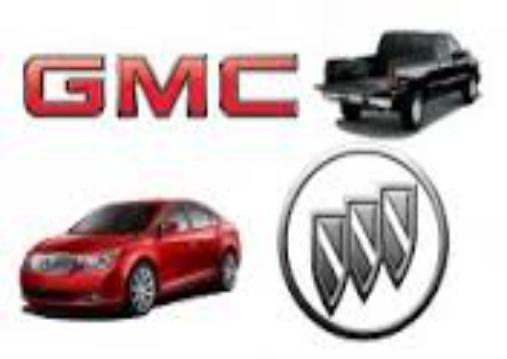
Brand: GMC
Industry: Transportation